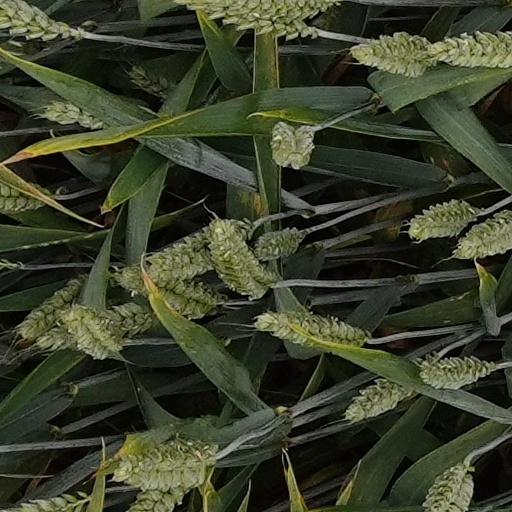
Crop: wheat